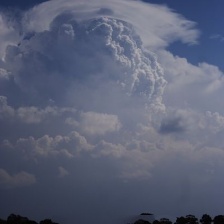
Cloud type: Cumulonimbus